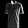
Label: T - shirt / top